Jamie Stewart (American musician)

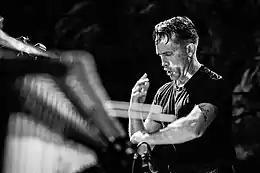
Stewart at Aarhus Festival 2017

James Stewart (born March 2, 1978) is an American musician and writer best known for their role in experimental rock band Xiu Xiu. They have appeared in other bands, including XXL, Former Ghosts, and Sal Mineo.